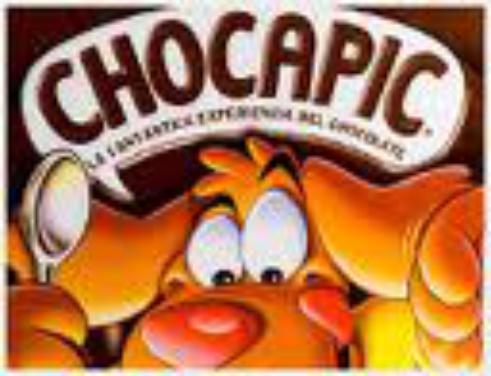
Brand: Chocapic
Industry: Food